Answer in natural language. How many Dressers are visible in the scene? Choose between the following options: 3, 0, 1, 2 or 4
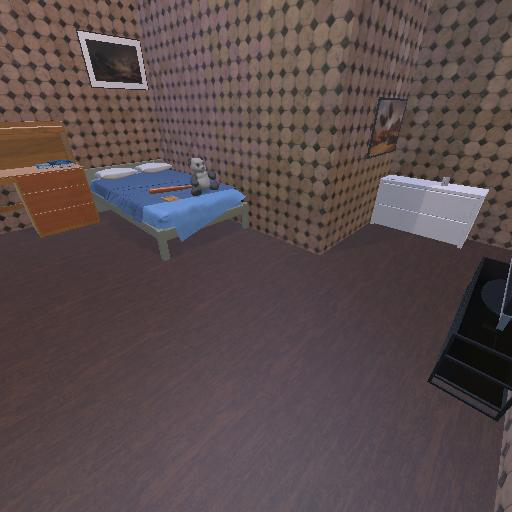
<answer>1</answer>